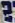
Number: 2